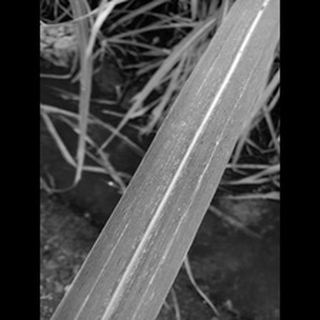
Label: sugarcane_rust